Elizabeth Fort

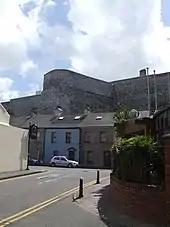
A northern wall of Elizabeth Fort on high-ground over residential city streets

The basic structure of the current fort has its basis in reconstructions dating from 1624 to 1626, and in works reputedly carried out under Cromwell in 1649. Any remnants of the previous church were removed in these reconstructions.